Peder Carl Lasson

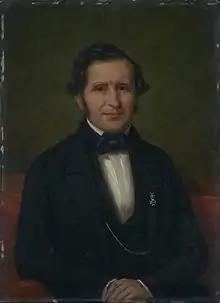
Peder Carl Lasson

Peder Carl Lasson (14 November 1798 – 5 June 1873) was a Norwegian jurist and politician. He served as Chief Justice of the Supreme Court of Norway from 1855 to 1873.